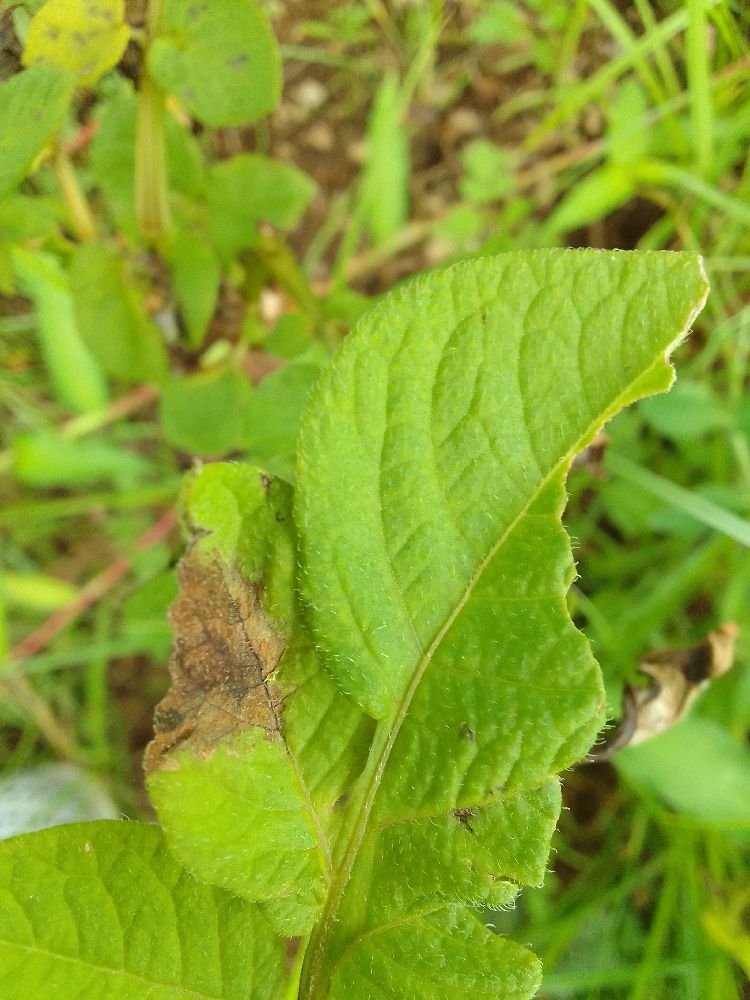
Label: Late blight